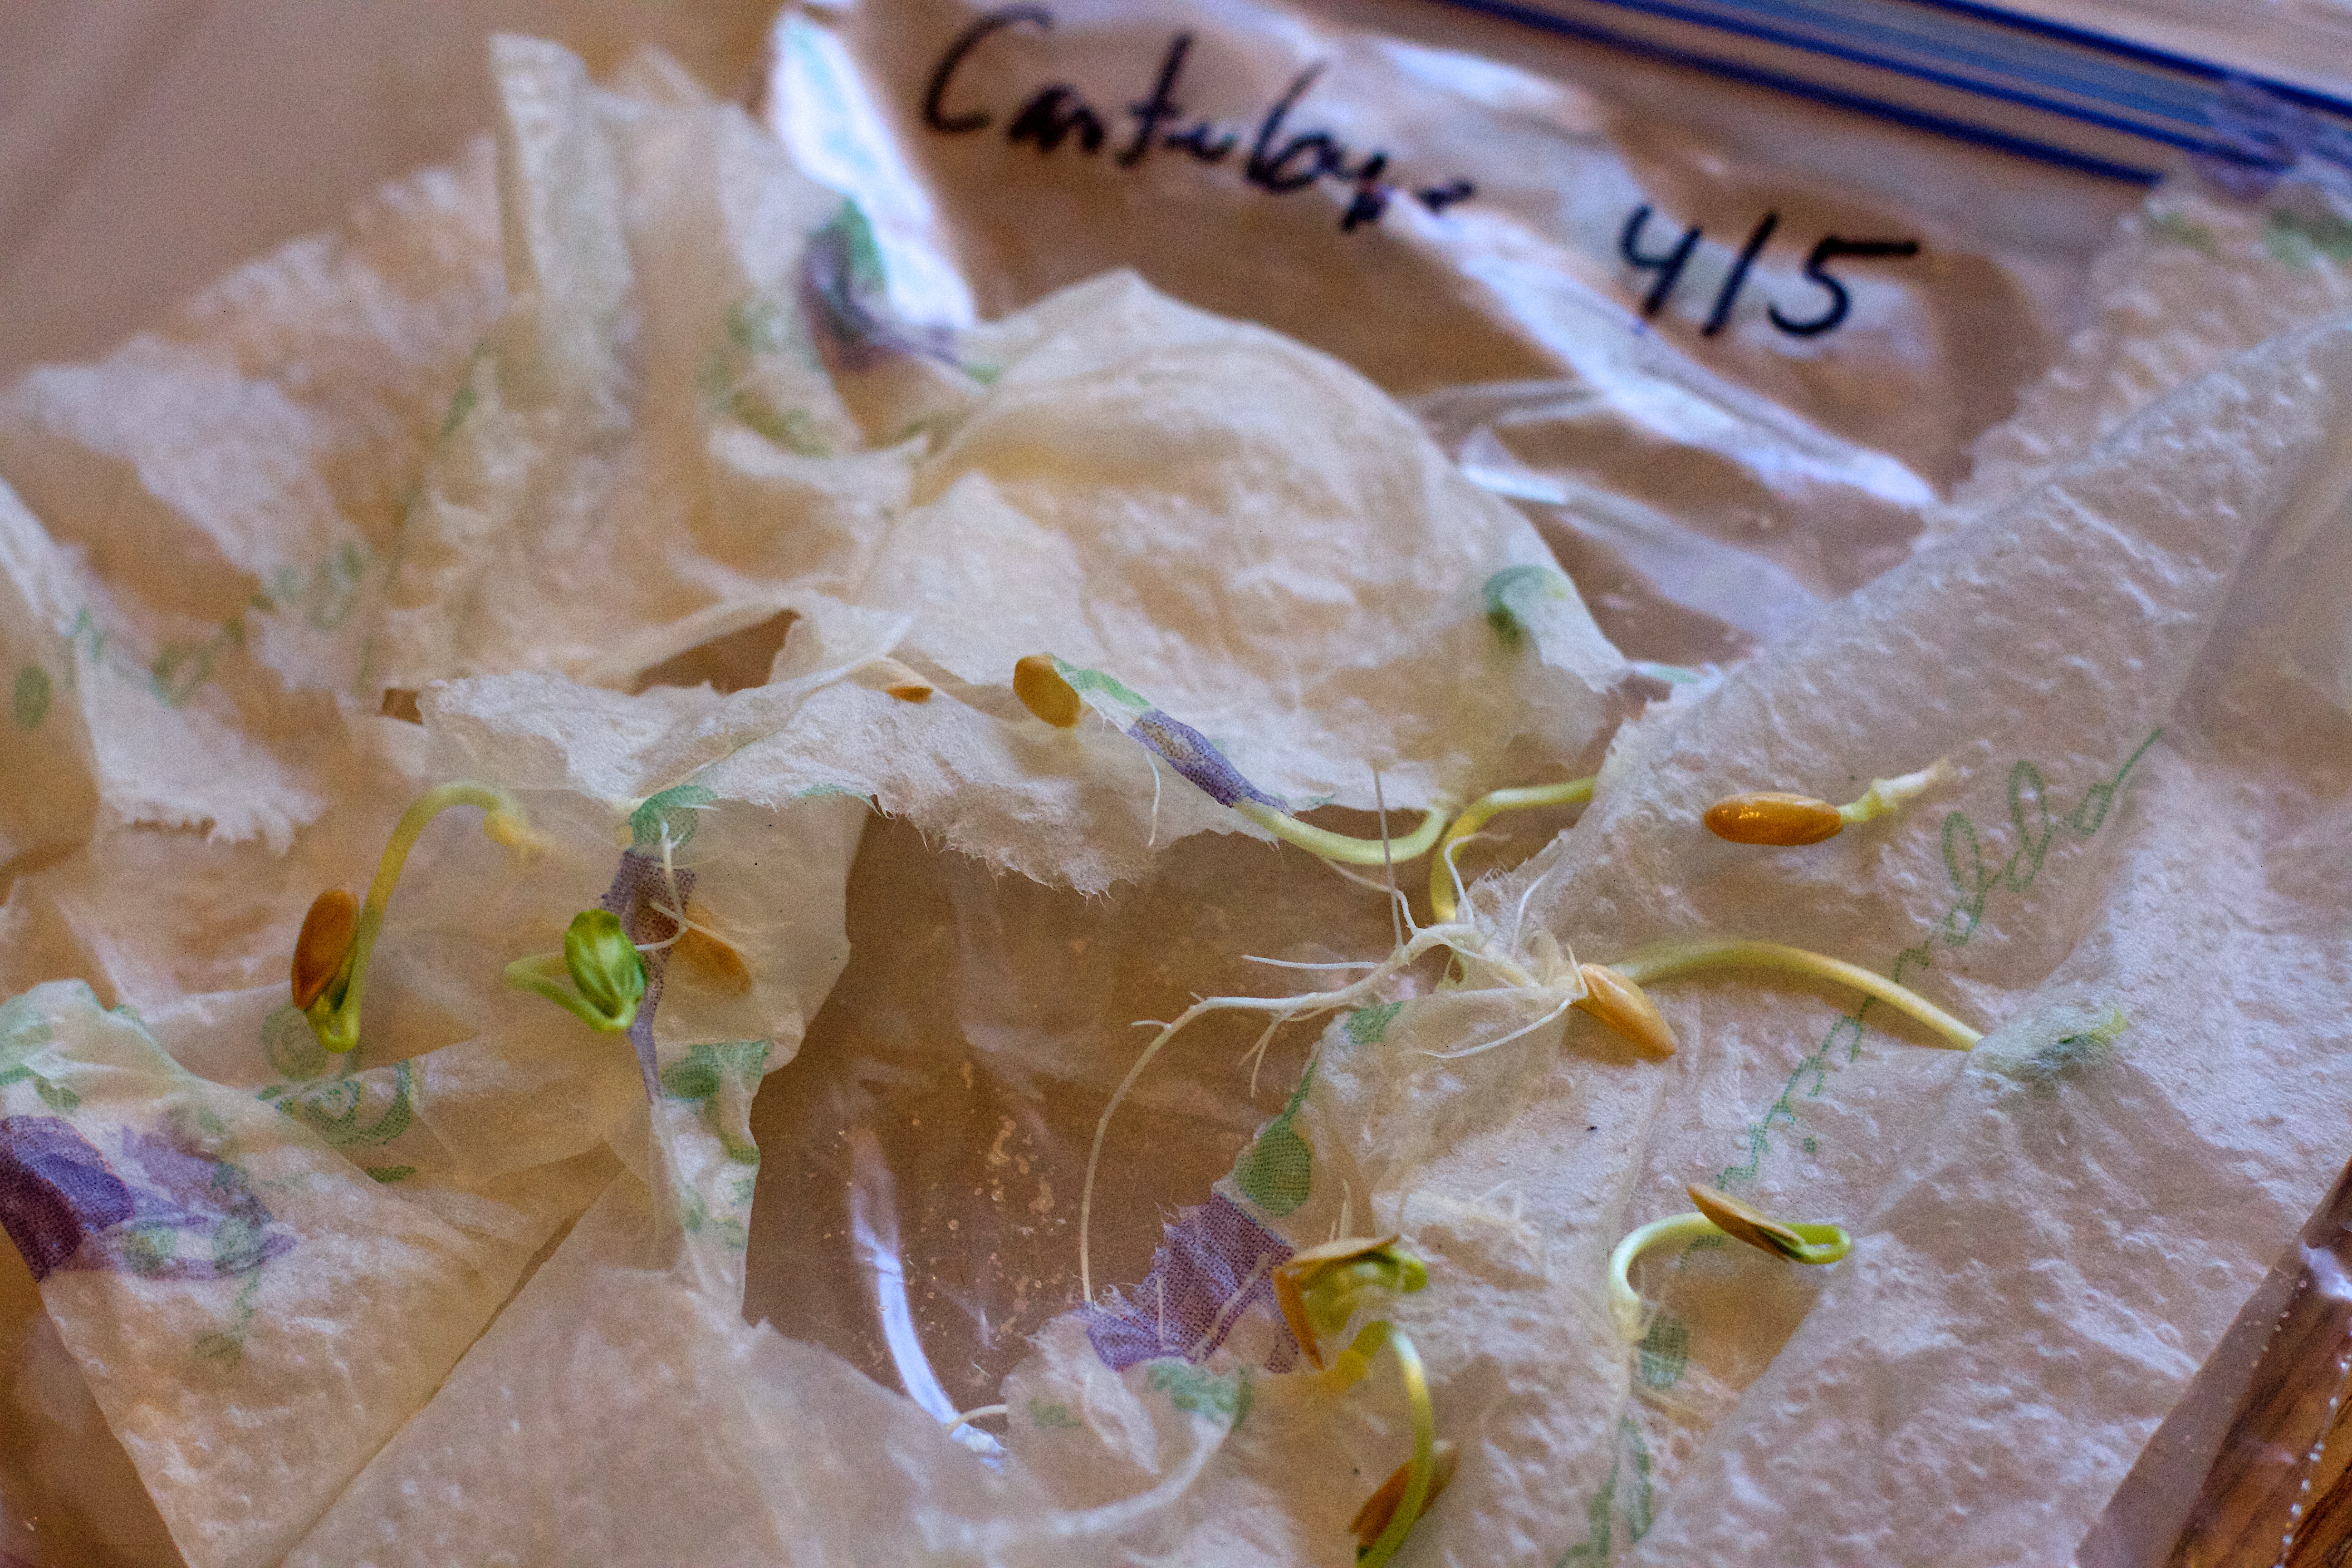
dish, food, produce, dessert, cuisine, icing, junk food